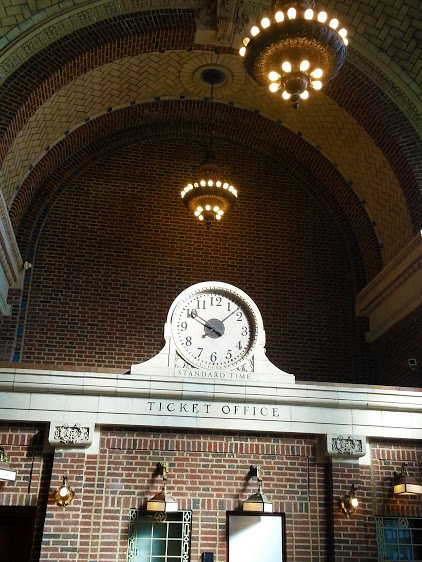
A train station focused on the clock above the ticket office.